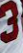
Number: 3